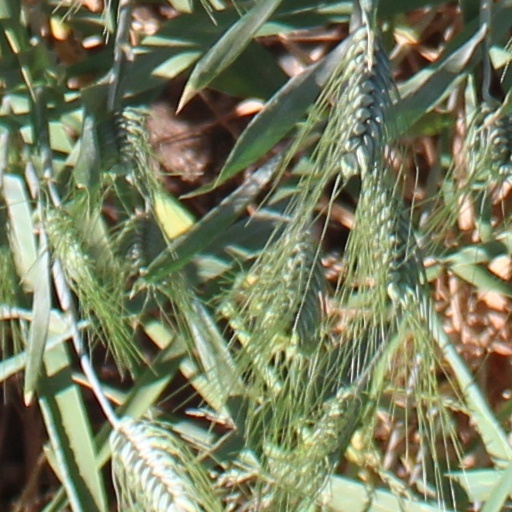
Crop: wheat